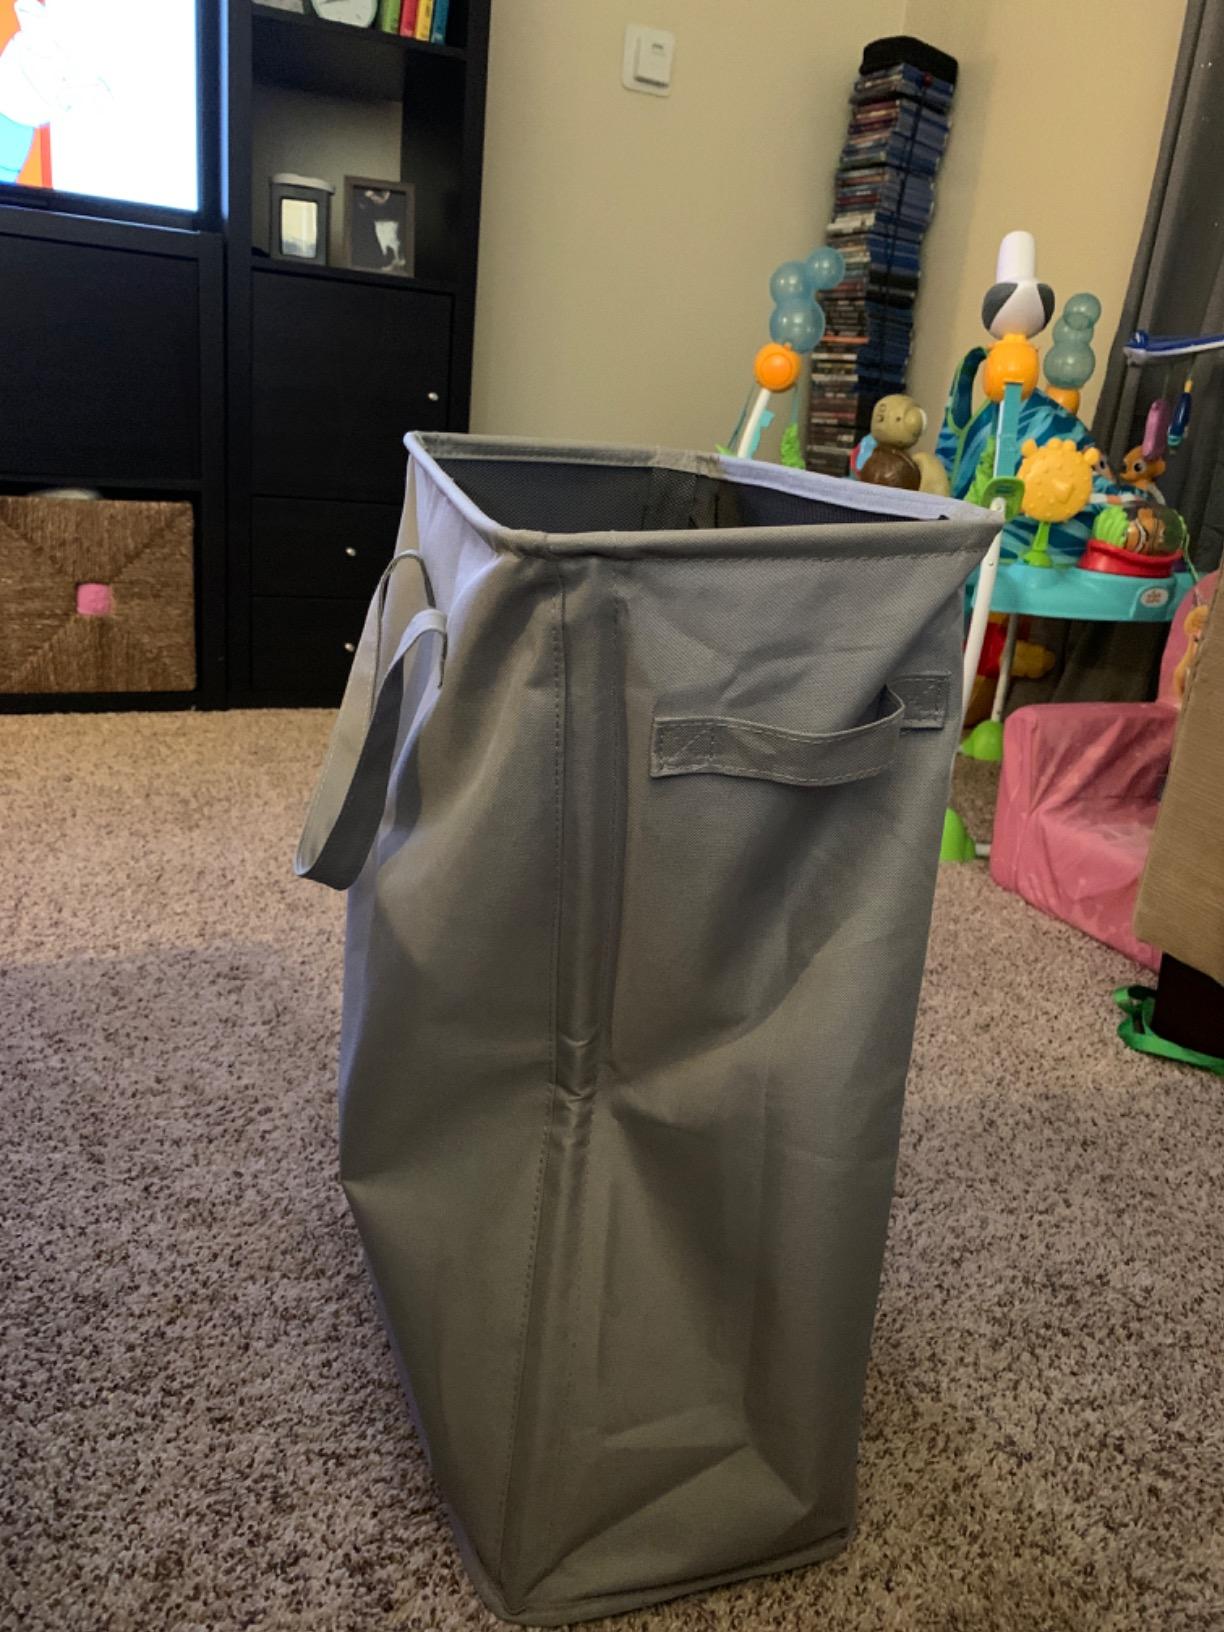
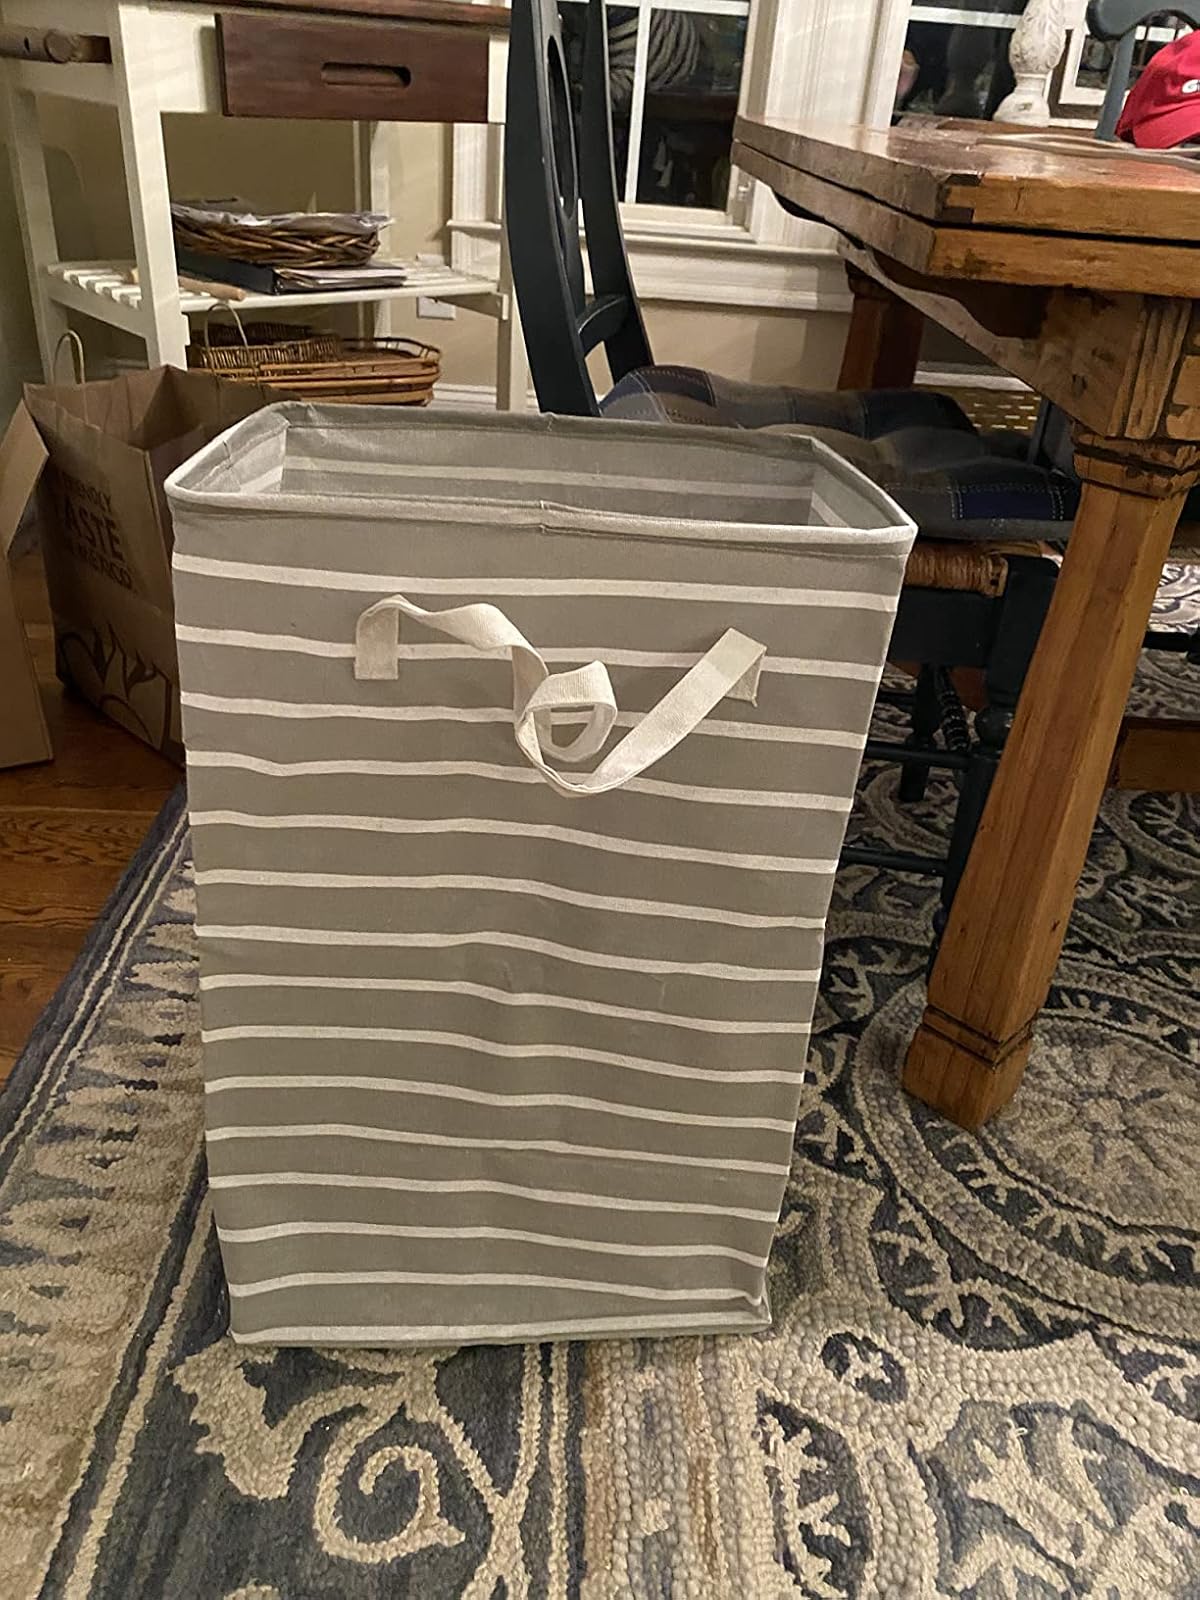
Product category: items_hamper
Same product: no